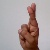
The image shows a hand gesture representing the letter 'R' in Indian Sign Language.